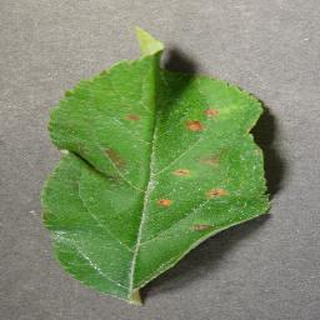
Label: apple_cedar_apple_rust